Uruk period

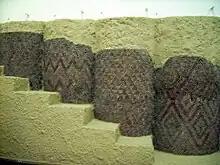
Columns decorated with mosaics, from the archaic Eanna Pergamon Museum

The production of pottery was revolutionised by the invention of the potter's wheel in the course of the 4th millennium, which was developed in two stages: first a slow wheel and then a rapid one. As a result of this it was no longer necessary to shape ceramics with the hands alone and the shaping process was more rapid. Potters' kilns were also improved. Pottery was simply coated with slip to smooth the surface and decoration became less and less complex until there was basically none. Painted pottery was then secondary and the rare examples of decoration are mainly incisions (lozenge patterns or grid lines). Archaeological sites from this period produce large quantities of pottery, showing that a new level of mass-production had been reached, for a larger population—especially in cities in contact with large administrative systems. They were mainly used for holding various kinds of agricultural production (barley, beer, dates, milk, etc.) and were thus pervasive in everyday life. This period marks the appearance of potters who specialised in the production of large quantities of pottery, which resulted in the emergence of specialised districts within communities. Although the quality was low, the diversity of shapes and sizes became more important than previously, with the diversification of the functions served by pottery. Not all the pottery of this period was produced on the potter's wheel: the most distinctive vessel of the Uruk period, the beveled rim bowls, were hand-moulded.